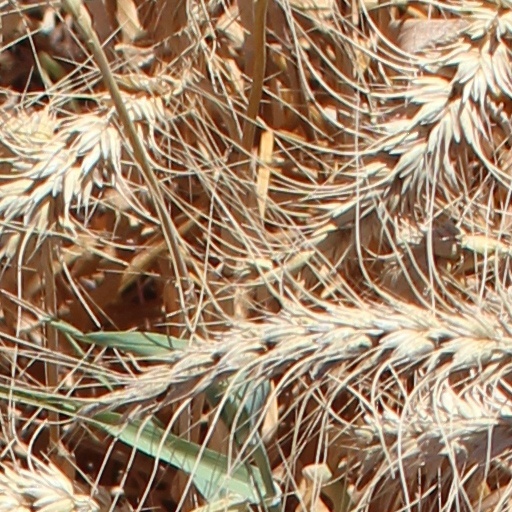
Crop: wheat